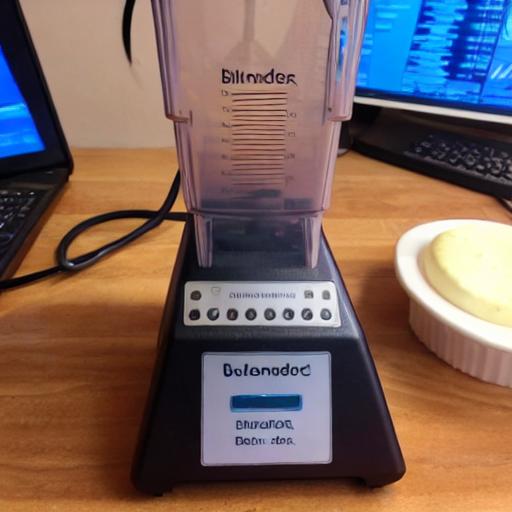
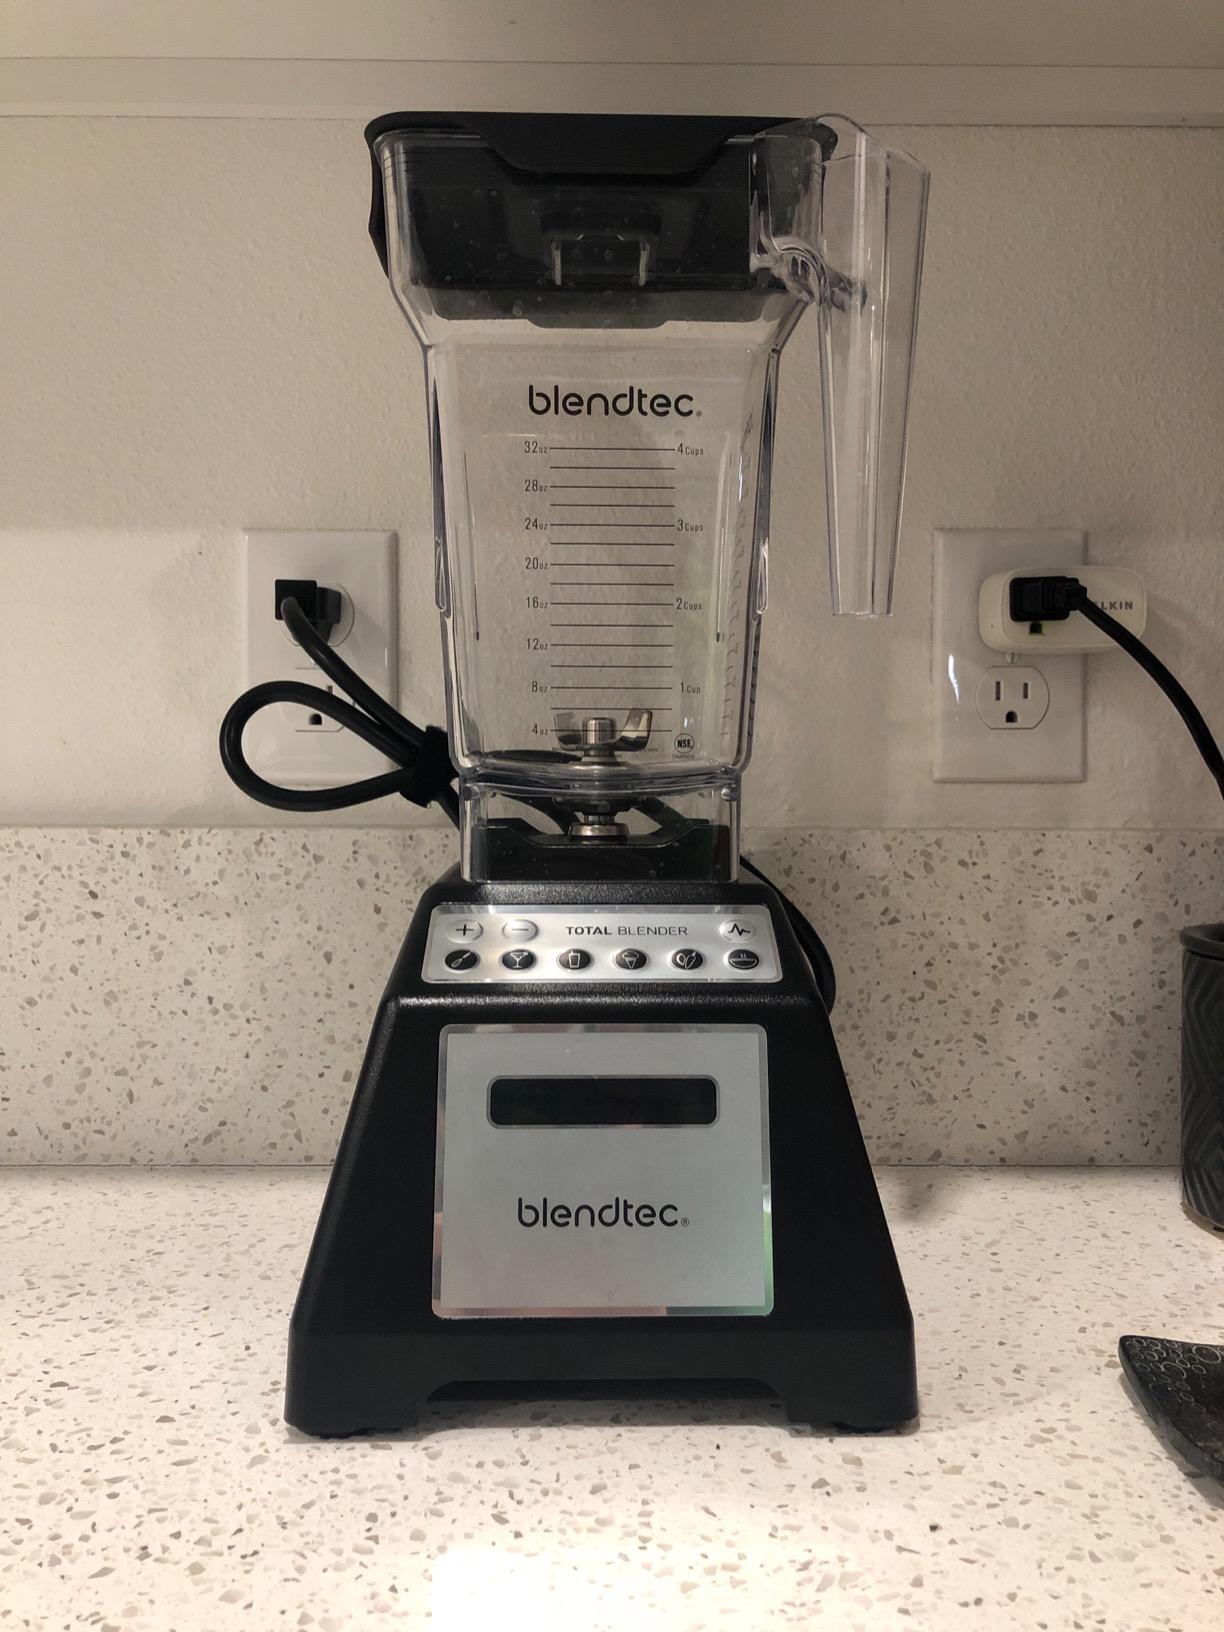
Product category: items_blender
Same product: no